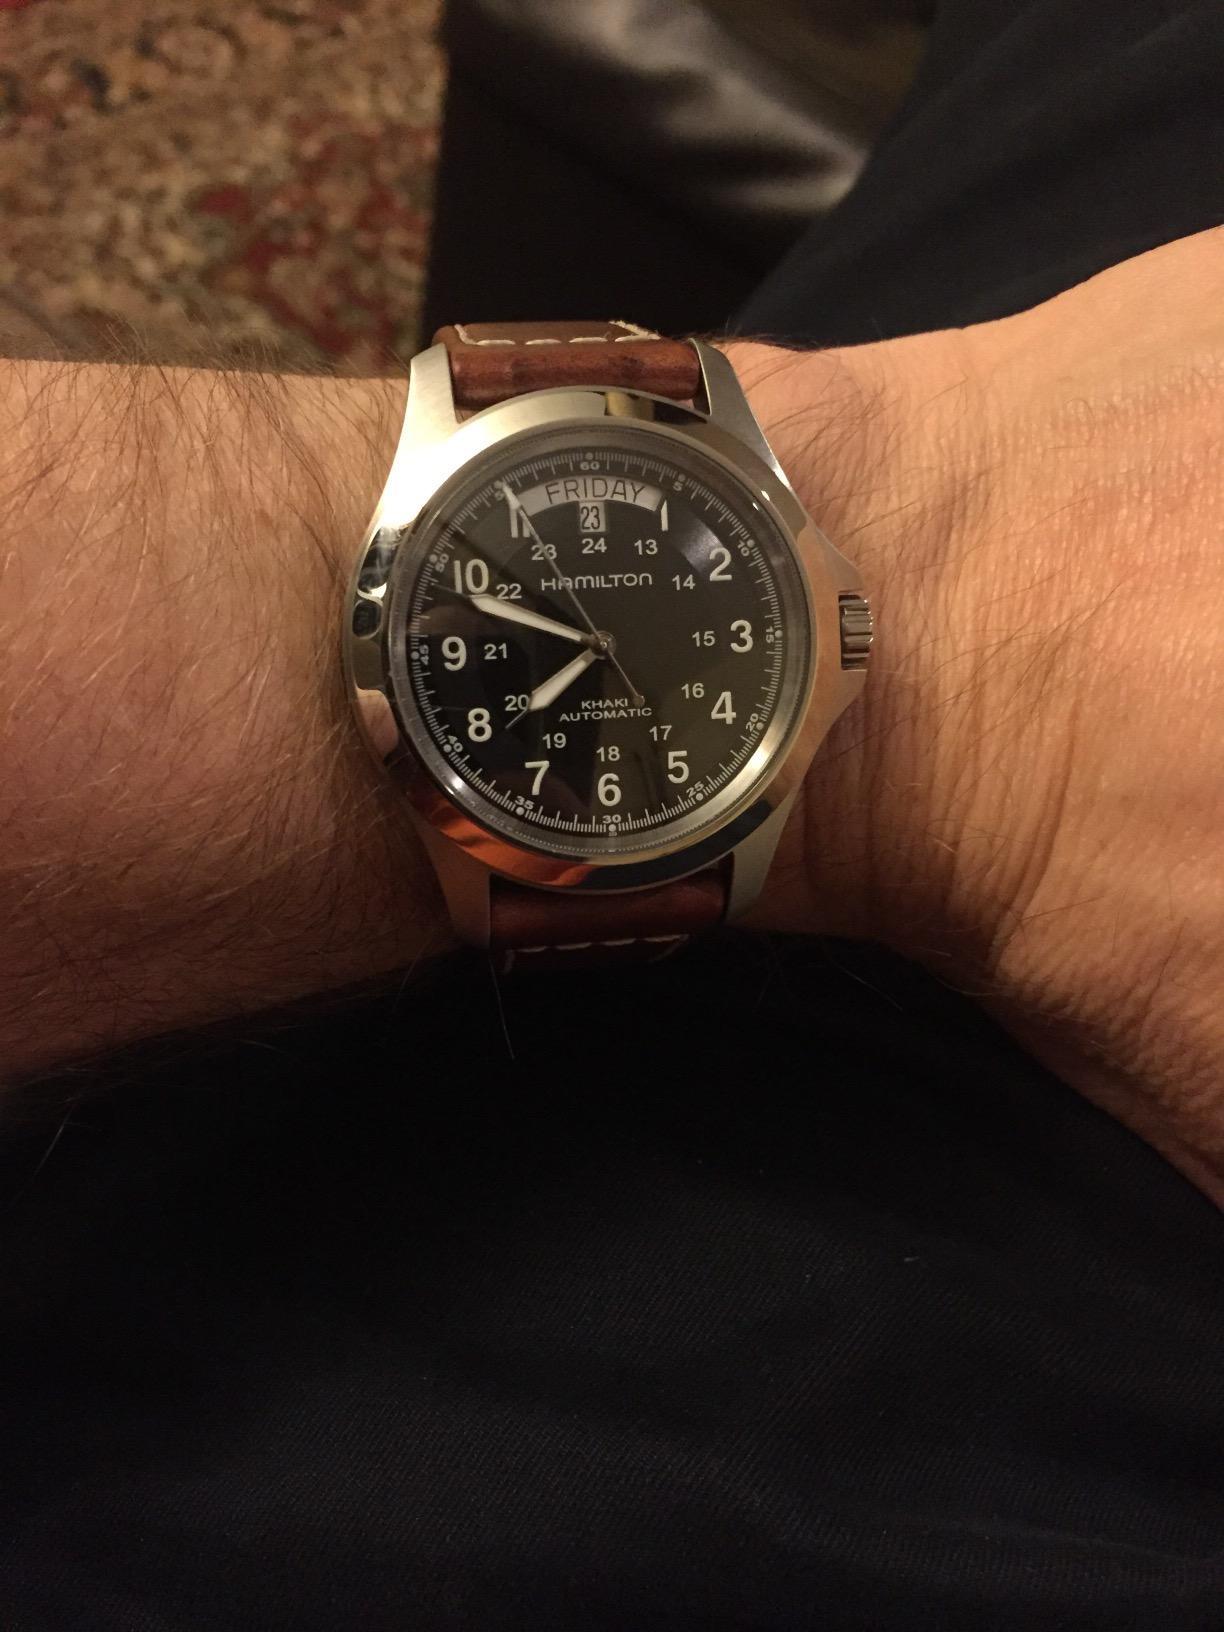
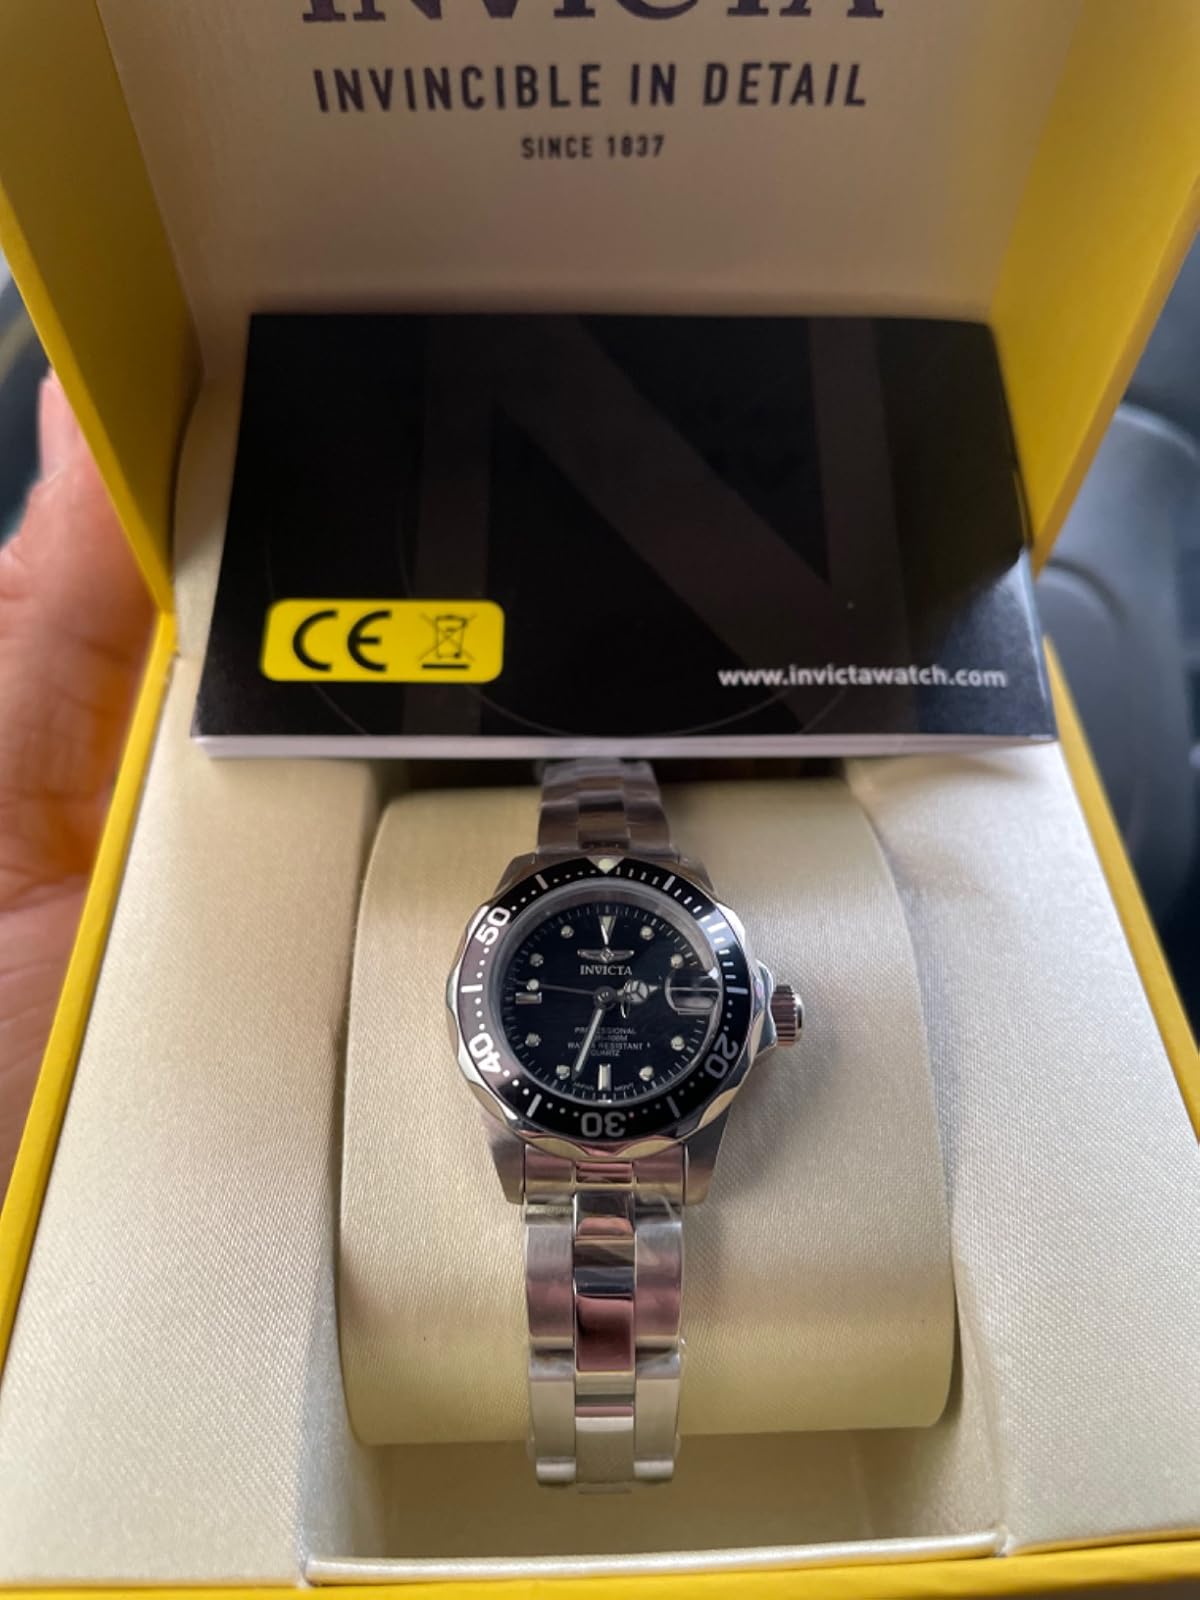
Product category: accessories_watch
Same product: no